Wings (1927 film)

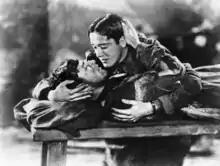
Richard Arlen and Charles Rogers in the kiss scene

The cast and crew had a lot of time on their hands between shooting sequences, and according to director Wellman, "San Antonio became the Armageddon of a magnificent sexual Donnybrook". He recalled that they stayed at the Saint Anthony Hotel for nine months and by the time they left the elevator girls were all pregnant. He stated that Clara Bow openly flirted with the male cast members and several of the pilots which was reciprocated, despite having become engaged to Victor Fleming the day after arriving in San Antonio on September 16, 1926. Gary Cooper, appearing in a role which helped launch his career in Hollywood, began a tumultuous affair during the production with Bow. Cooper reportedly showed Howard Hughes the script to the film and he was not impressed, considering the drama in it to be "sudsy", although he informed Cooper that he looked forward to seeing how Wellman would accomplish the technical aerial sequences. Bow strongly detested the wardrobe that Paramount designer Travis Banton made for the film. She slit the necklines and cut off the sleeves of her costumes, much to Banton's chagrin.